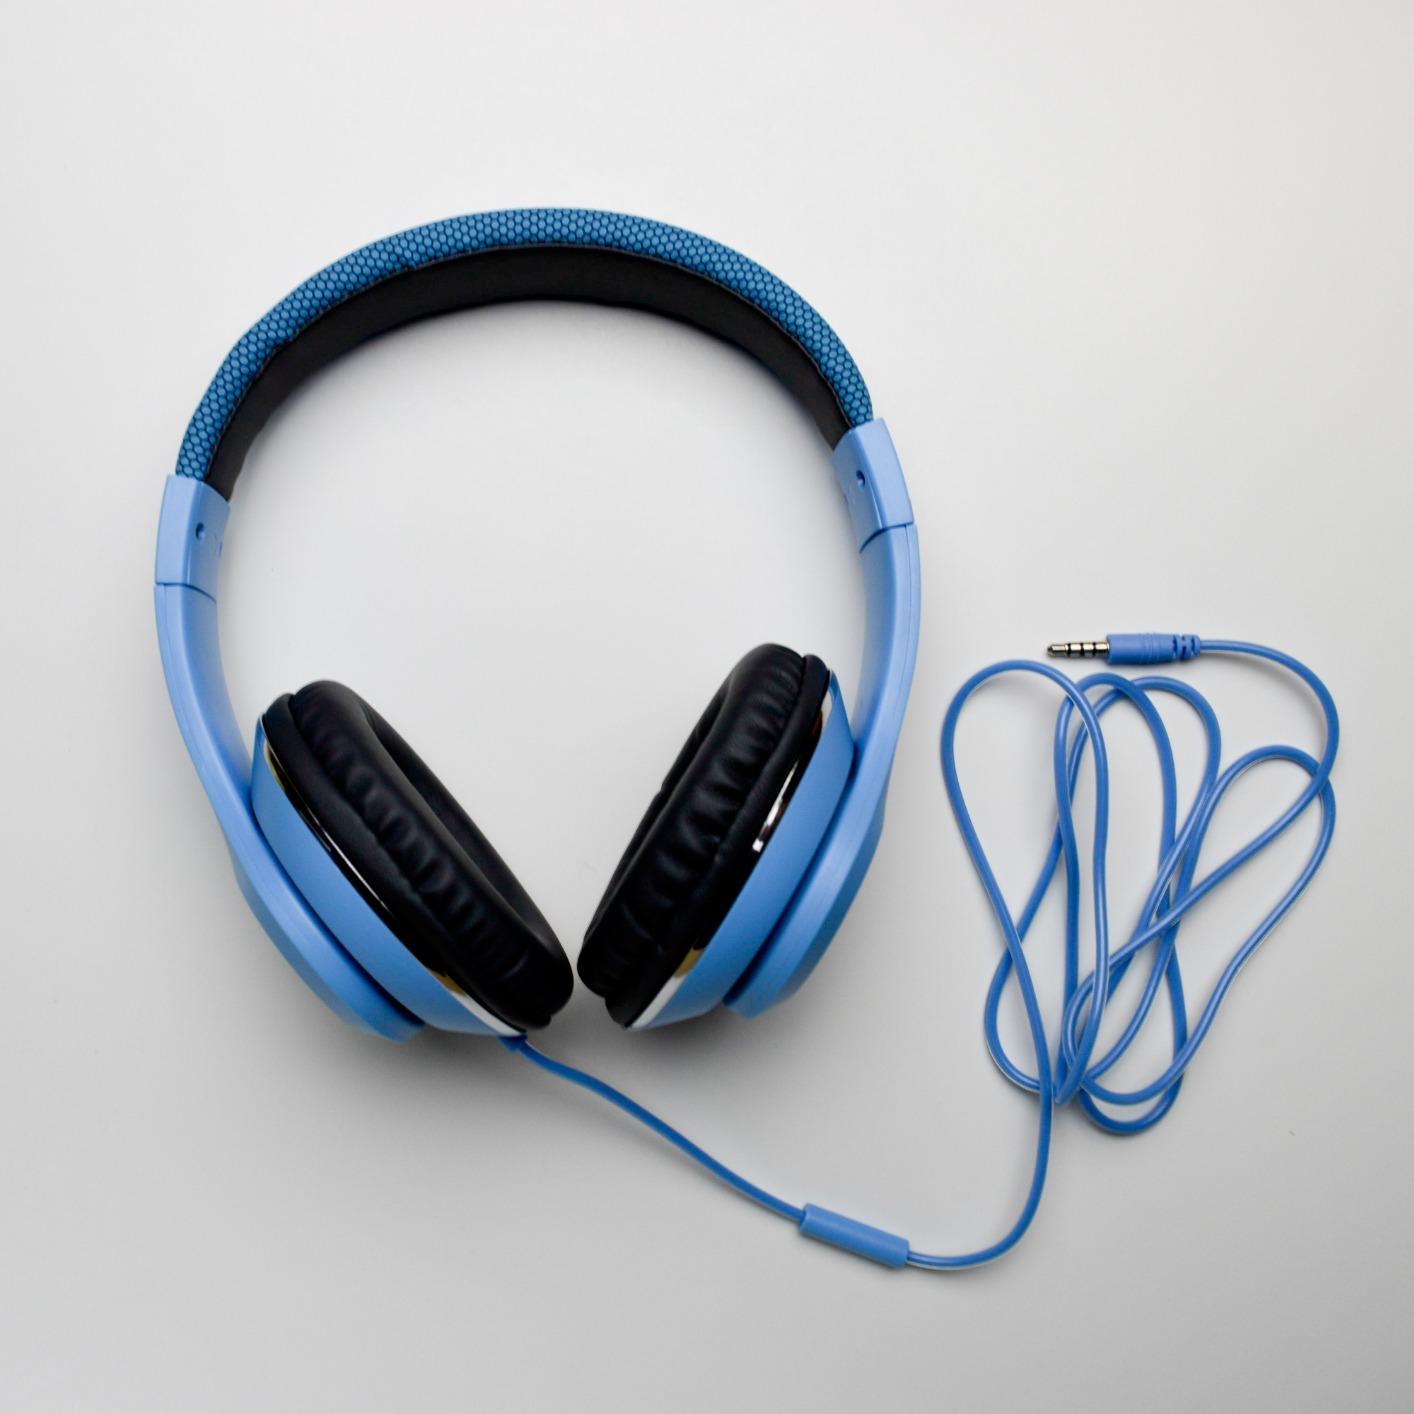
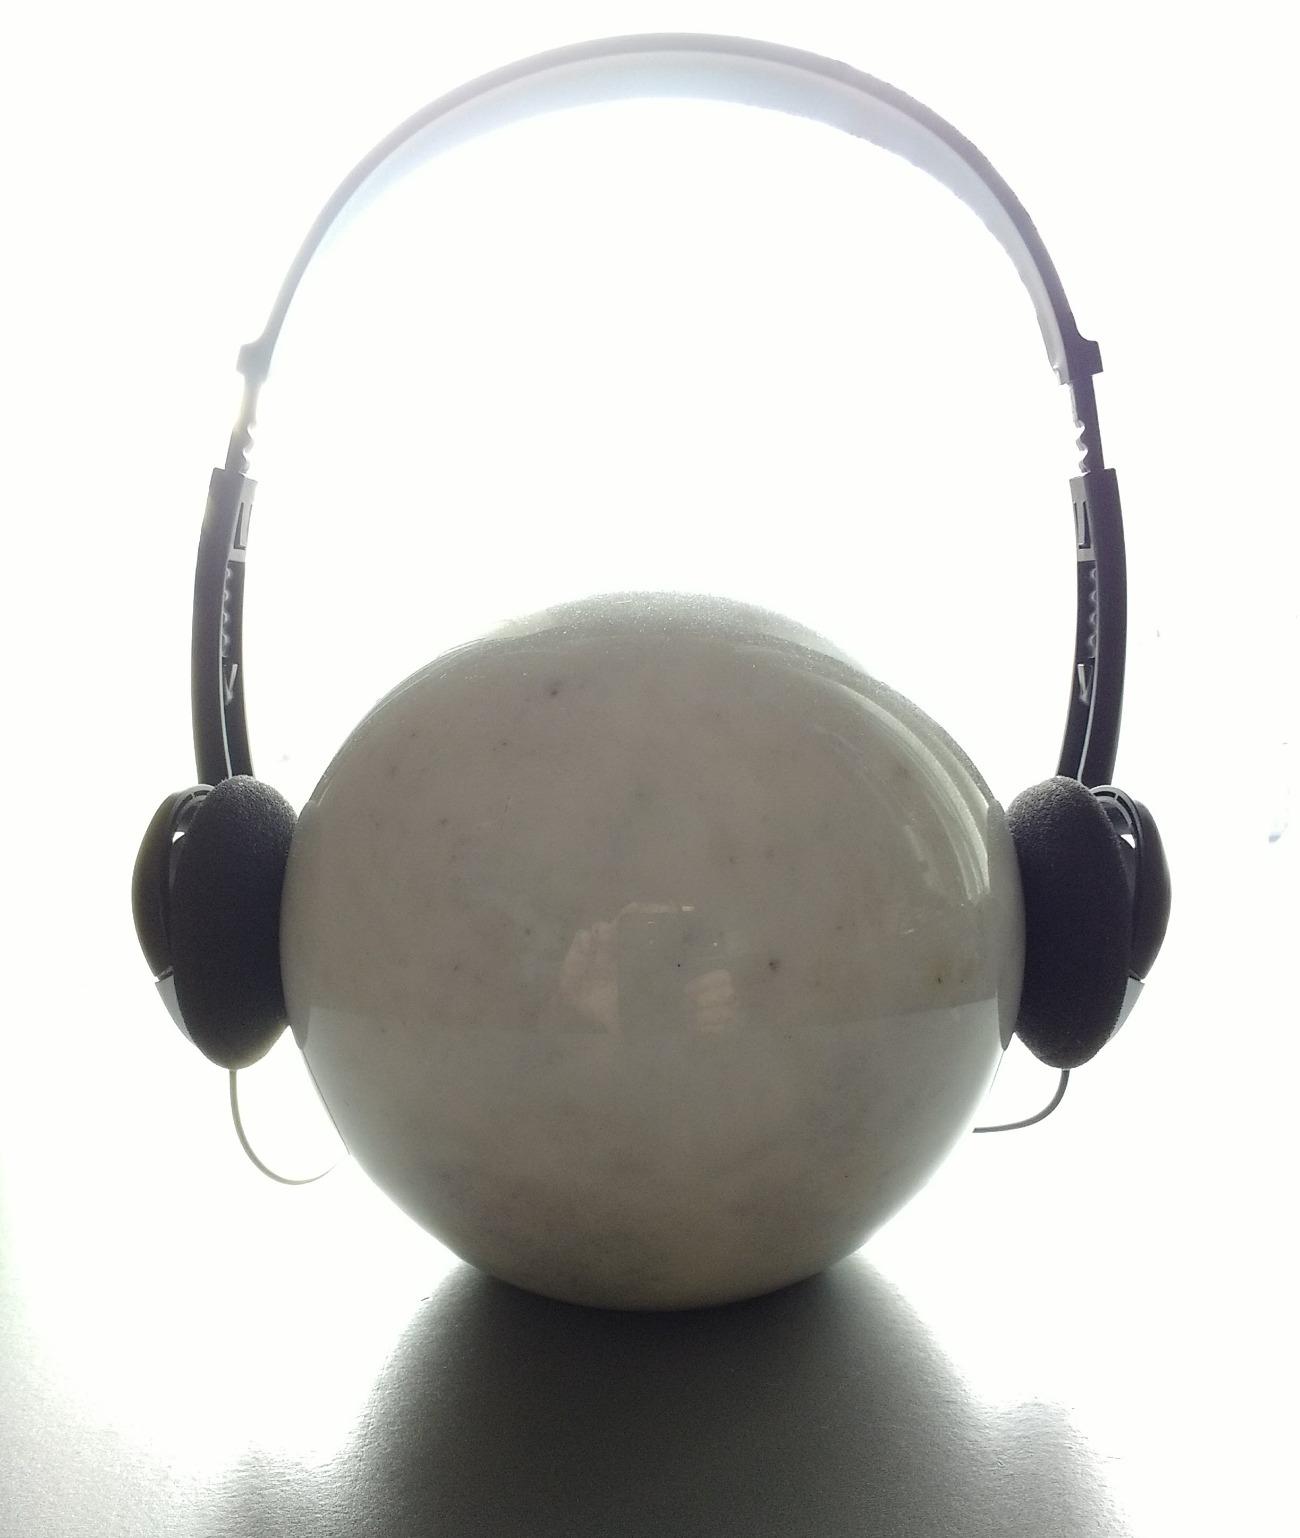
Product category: headphones
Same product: no